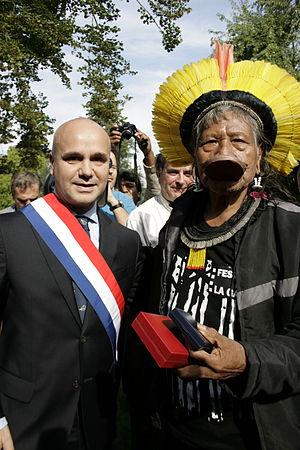
Remise par Nicolas Perruchot de la médaille de l'Assemblée Nationale à Raoni lors de sa venue au Château de Cheverny
Le drapeau de la France, drapeau tricolore bleu, blanc, rouge, également appelé « drapeau ou pavillon tricolore », est l’emblème et le drapeau national de la République française. Il est le drapeau de la France sans interruption depuis 1830. Il est mentionné dans l’article 2 de la Constitution française de 1958. Ce drapeau aux proportions « 2:3 » est composé de trois bandes verticales bleue, blanche et rouge de largeurs et de longueurs égales.
La Médaille de l'Assemblée nationale est une médaille remise à chaque député français en début de législature. Il s'agit d'une tradition remontant à la Révolution. Cette médaille constituait à l'origine la pièce d’identité des représentants du peuple. À cet effet, la médaille était gravée en étain pour être remise aux corps de garde des Portes de Paris et aux services de police, permettant ainsi aux gardes et aux sergents de ville de reconnaître l’identité d’un parlementaire. Par la suite, ce caractère de pièce d’identité s’est effacé, au profit d’autres marques de fonction que sont la carte d’identité tricolore, l’insigne et l’écharpe.